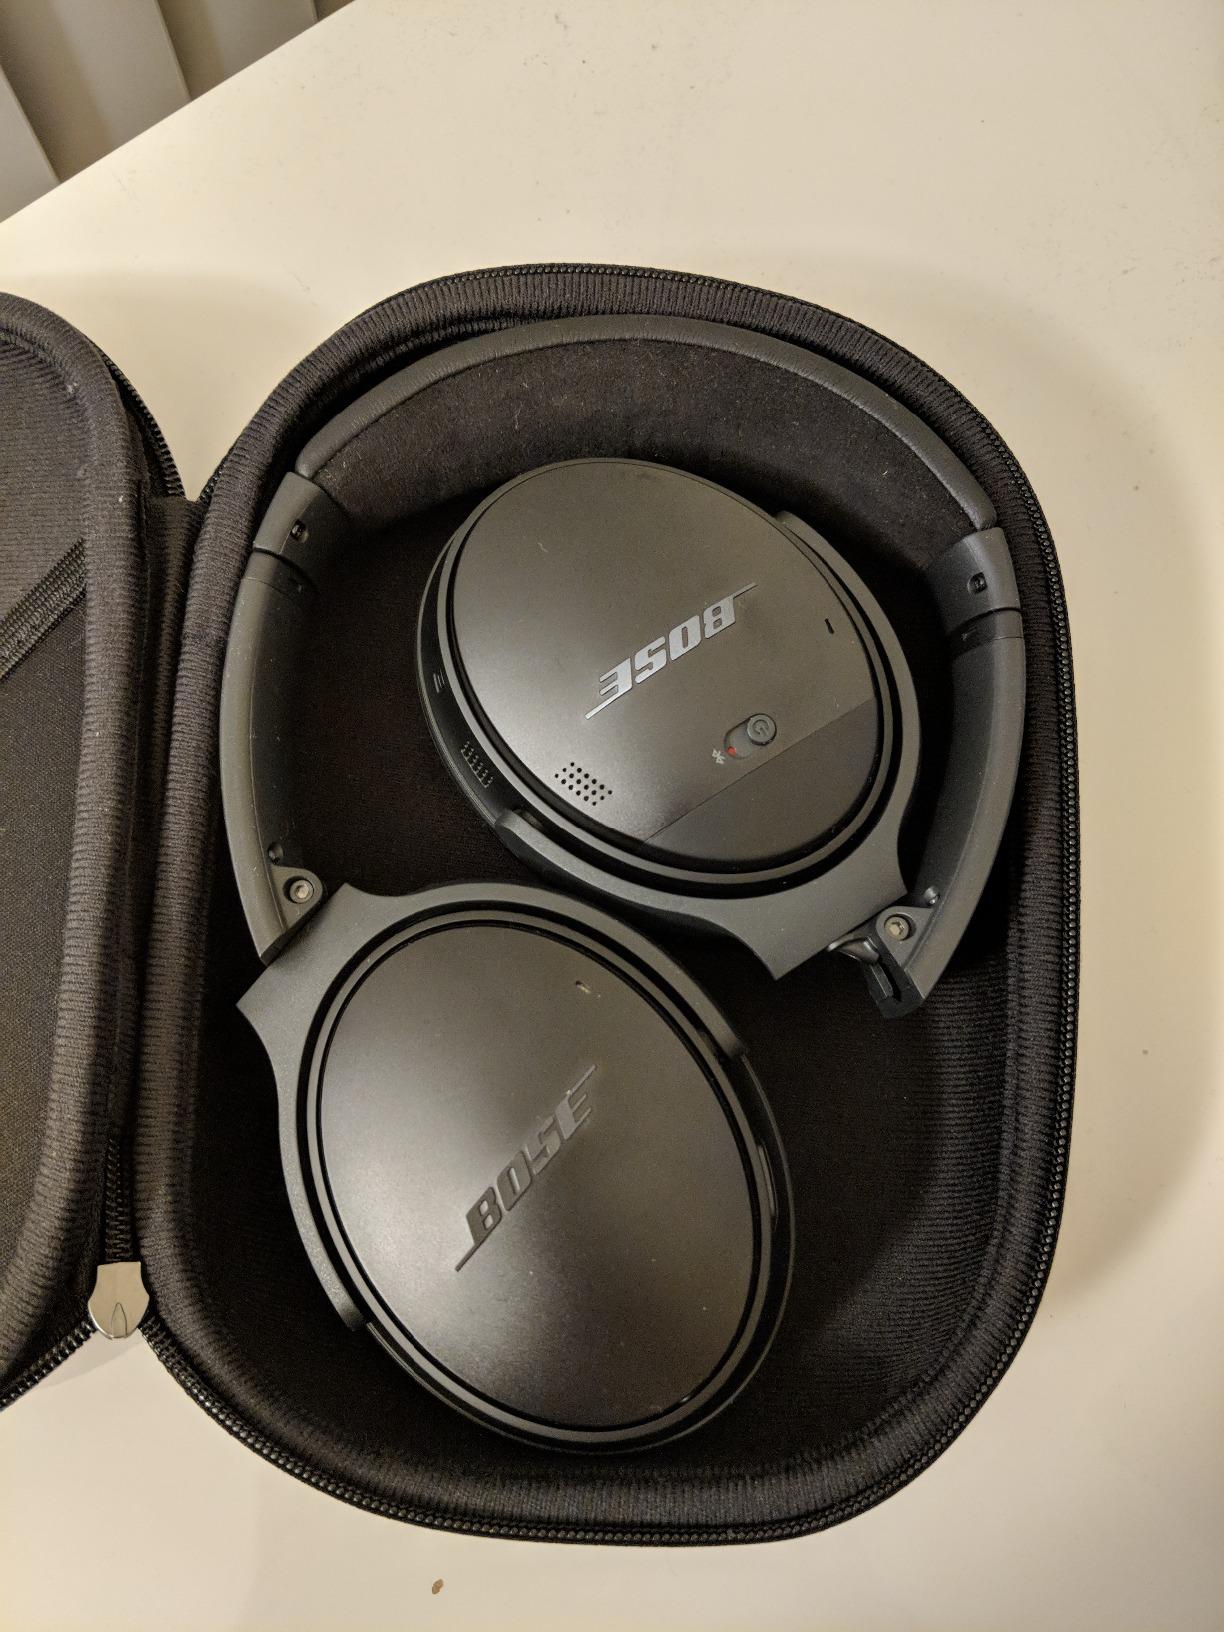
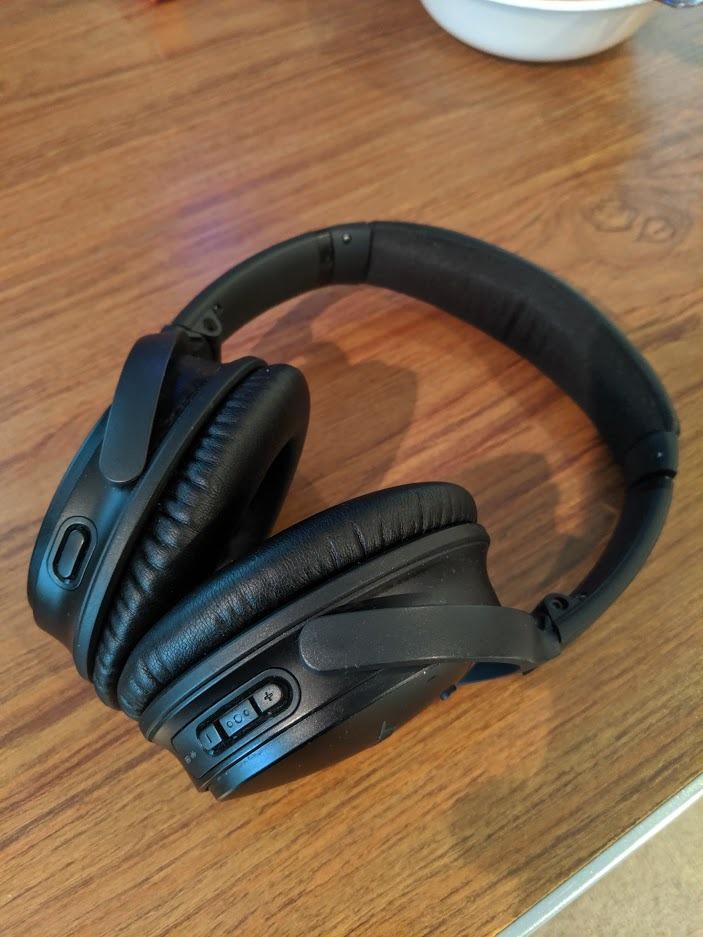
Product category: headphones
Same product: yes